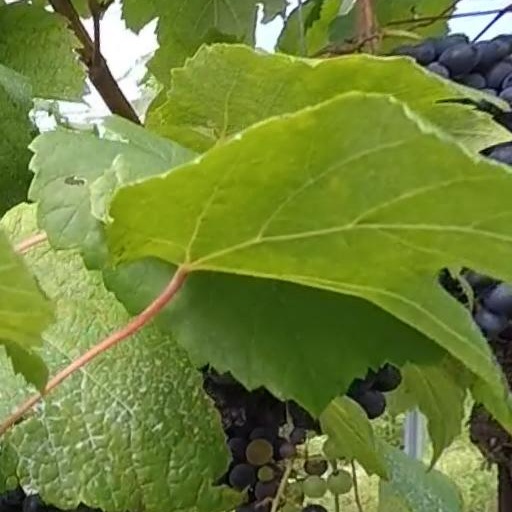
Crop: grape